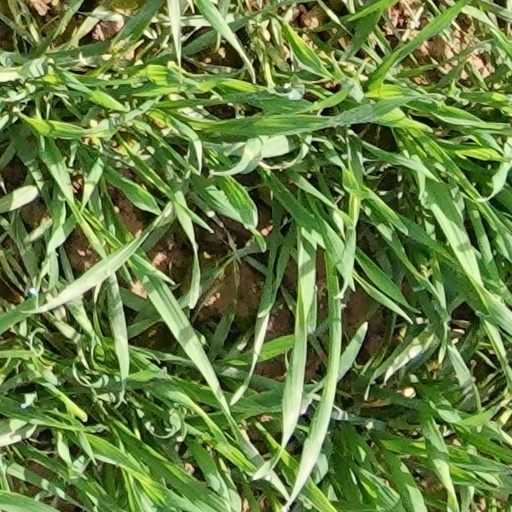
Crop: wheat